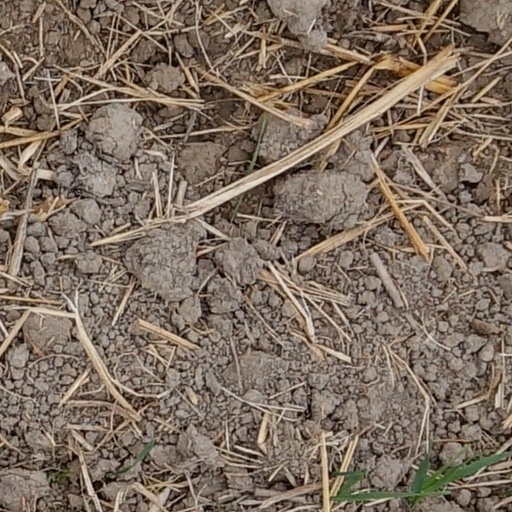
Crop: wheat